Andrea Dimitry

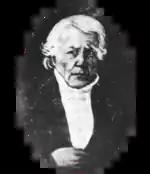
"Portrait of Andrea Dimitry"

Marianne Celeste inherited a sizable fortune from her father. Don Miguel Dragon owned 1,000 acres and dozens of slaves. He officially married her mother Francoise Chauvin Beaulieu de Monplaisir in 1815, seven years before they died. In February 1834, Marianne took Dimitry to court for mismanaging the family assets. She won a settlement of $27,000, or close to $1 million adjusted for 2021 inflation. By May, she sold off the remaining assets. This lawsuit is remarkable because the court sided with a woman of color. There is a possibility Dimitry was having an affair with Irene, a 29-year-old slave. She was sold along with her mulatto son Gustave, who was 10 years old. The two were sold as part of the legal proceedings. There is no record that Dimitry and Marianne obtained a divorce. Marianne was 57 and Andrea was 59.